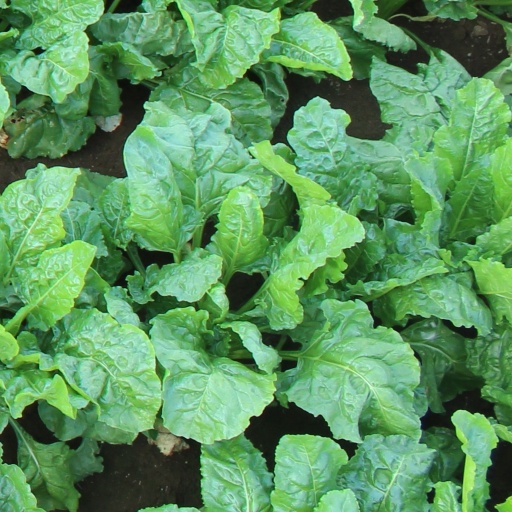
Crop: sugar beet